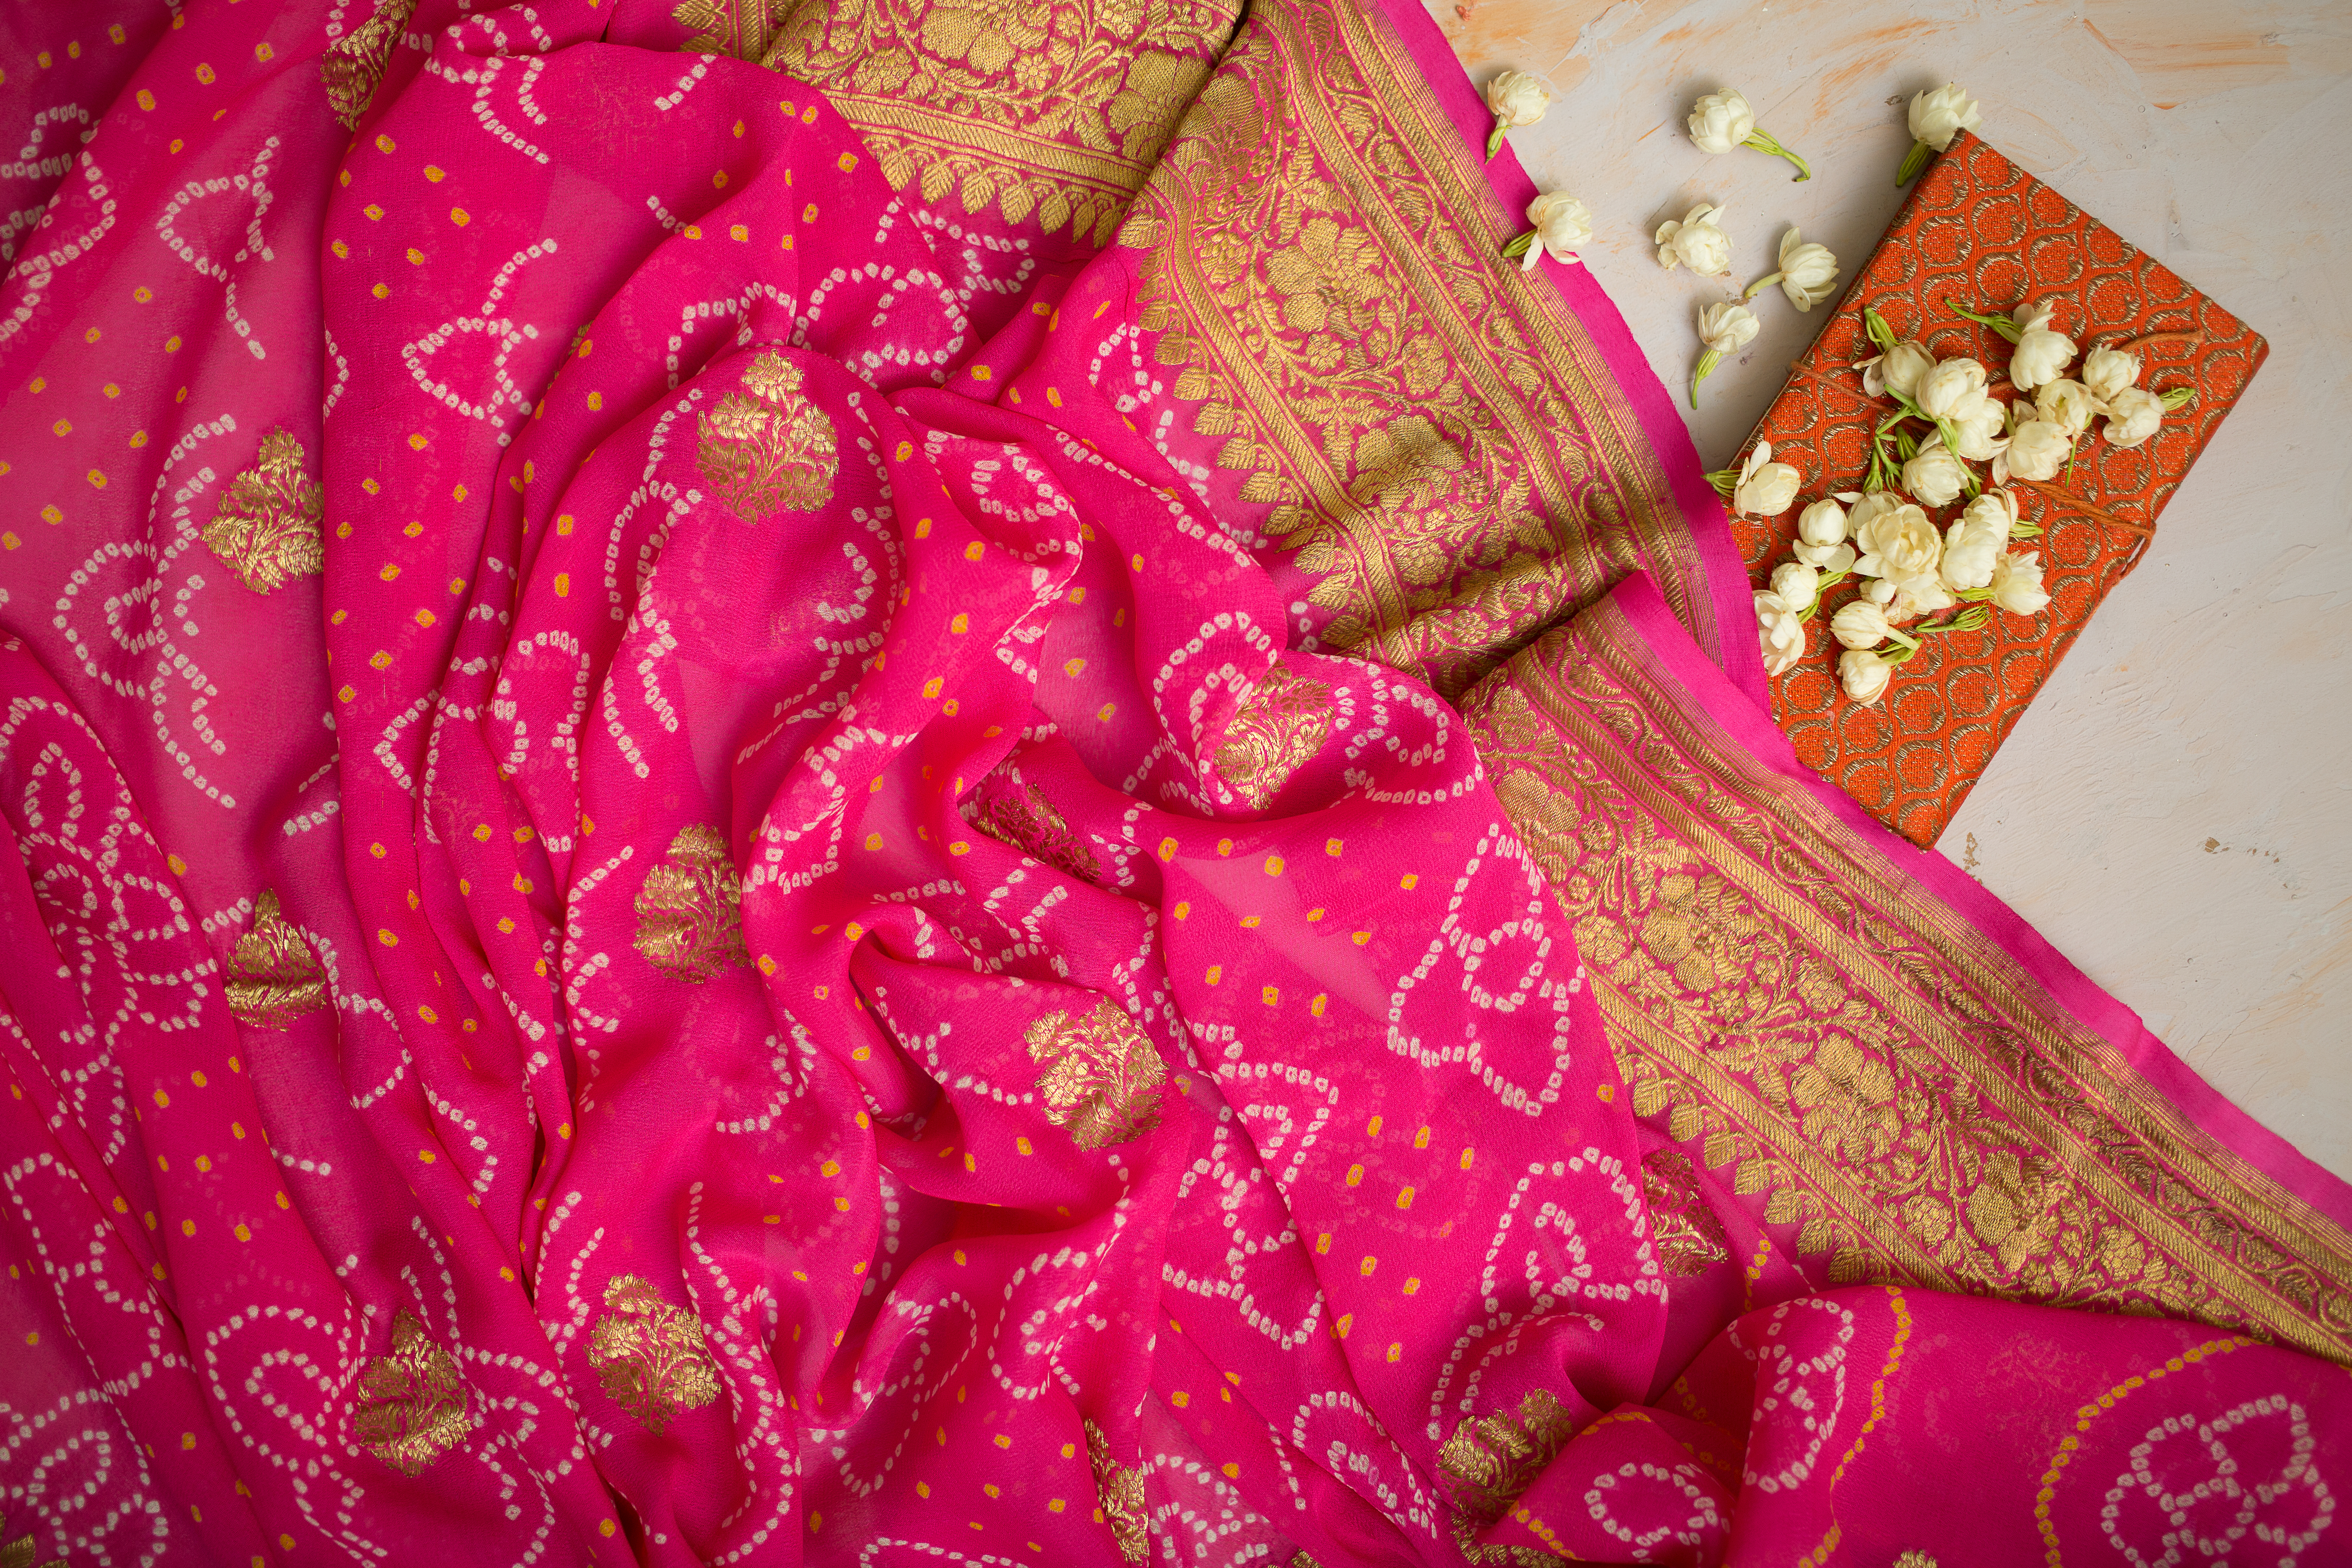
womens, wear, pink, sari, magenta, clothing, red, maroon, pattern, textile, silk, design, peach, tradition, formal wear